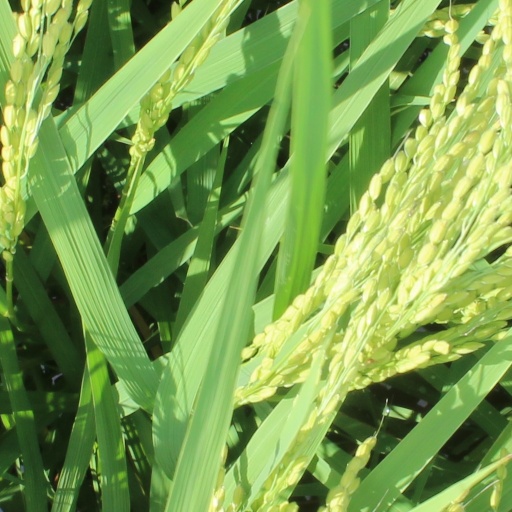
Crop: rice